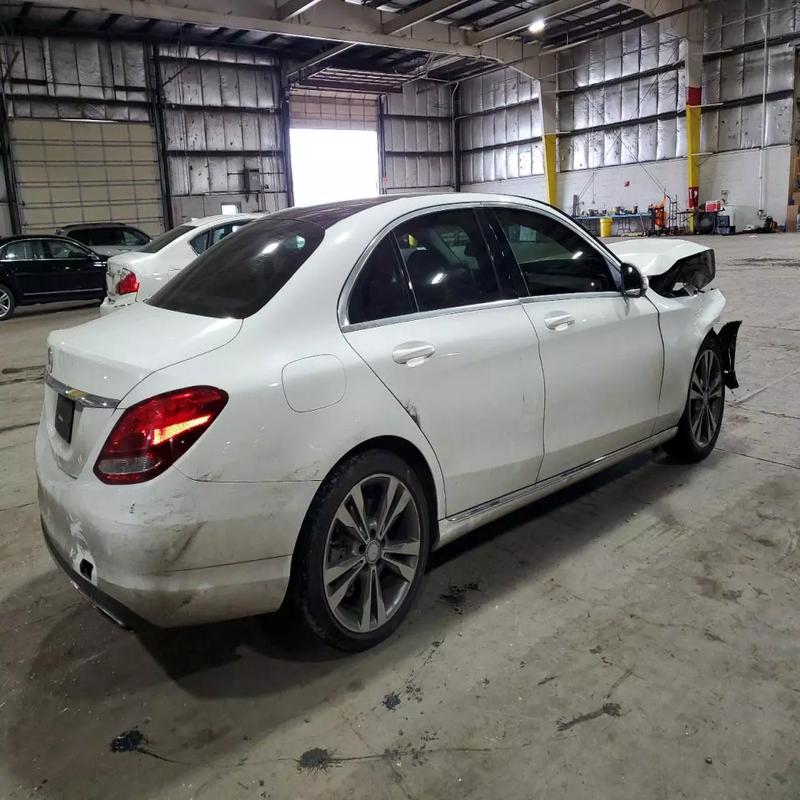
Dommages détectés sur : porte arrière gauche, aile arrière gauche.
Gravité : majeur